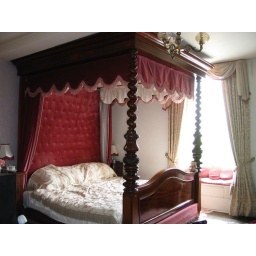
This was our bed in the guest house